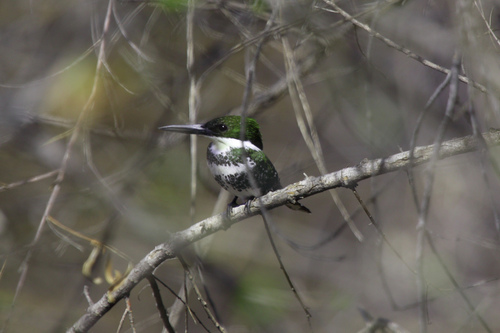
this small bird has a green head with green and white alternating on its body.
this bird has a very large, straight, black bill, a white throat, and a dark green head and wings.
a small emerald green and white bird with a very long beak compared to the size of its body.
the bird has a green crown and a striped belly that is green and white.
this bird is white with green on its head and has a long, pointy beak.
a small green bird with a long bill and white throat.
this is a dark green and white bird that has a large, flat head and a large black pointed beak
this small bird has a long sharp bill with a black crown, and a white neck.
this bird is green and white in color, and has a very large black beak.
a small green bird with some white on its breast and belly, and a long thin bill.
Species: Green Kingfisher